Generativity

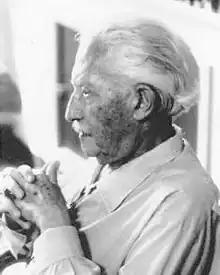
Erik Erikson (1902–1994) was the first to use the term generativity.

The term generativity was coined by the psychoanalyst Erik Erikson in 1950 to denote "a concern for establishing and guiding the next generation." He first used the term while defining the Care stage in his theory of the stages of psychosocial development.